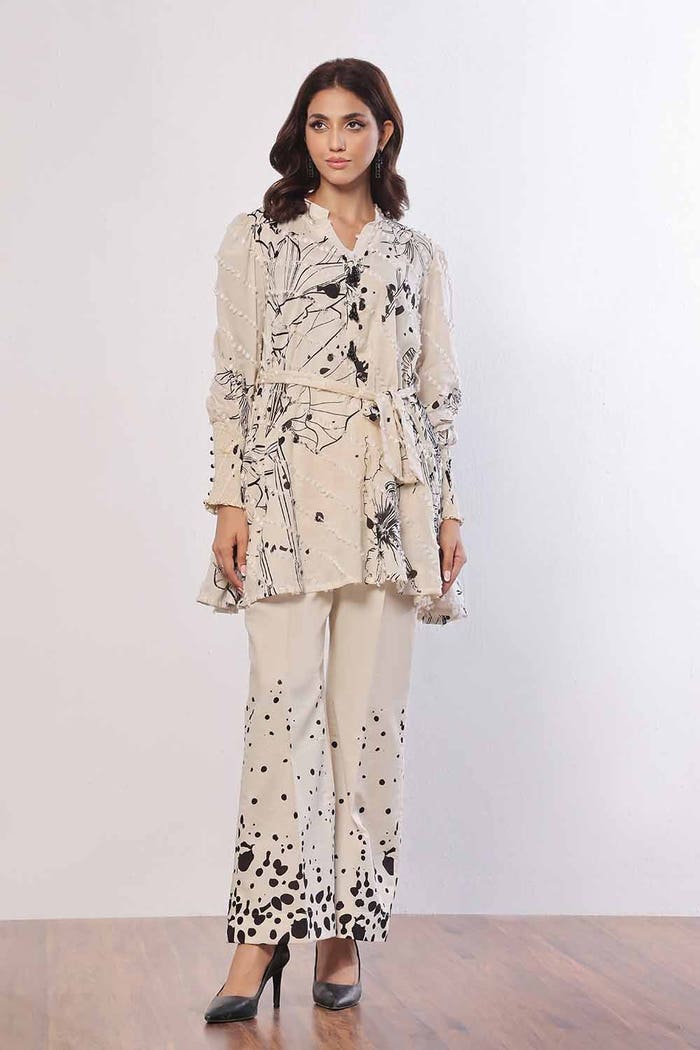
black multi print jacket